J. P. Holtz

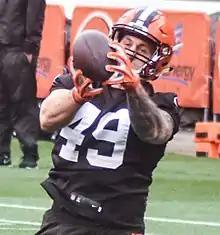
Holtz with the Browns in 2016

Holtz was signed by the Cleveland Browns as an undrafted free agent on May 5, 2016. He was waived by the Browns on September 3, 2016. On December 20, 2016, he was signed to the Browns' practice squad. The Browns signed Holtz to a reserve/future contract on January 2, 2017.